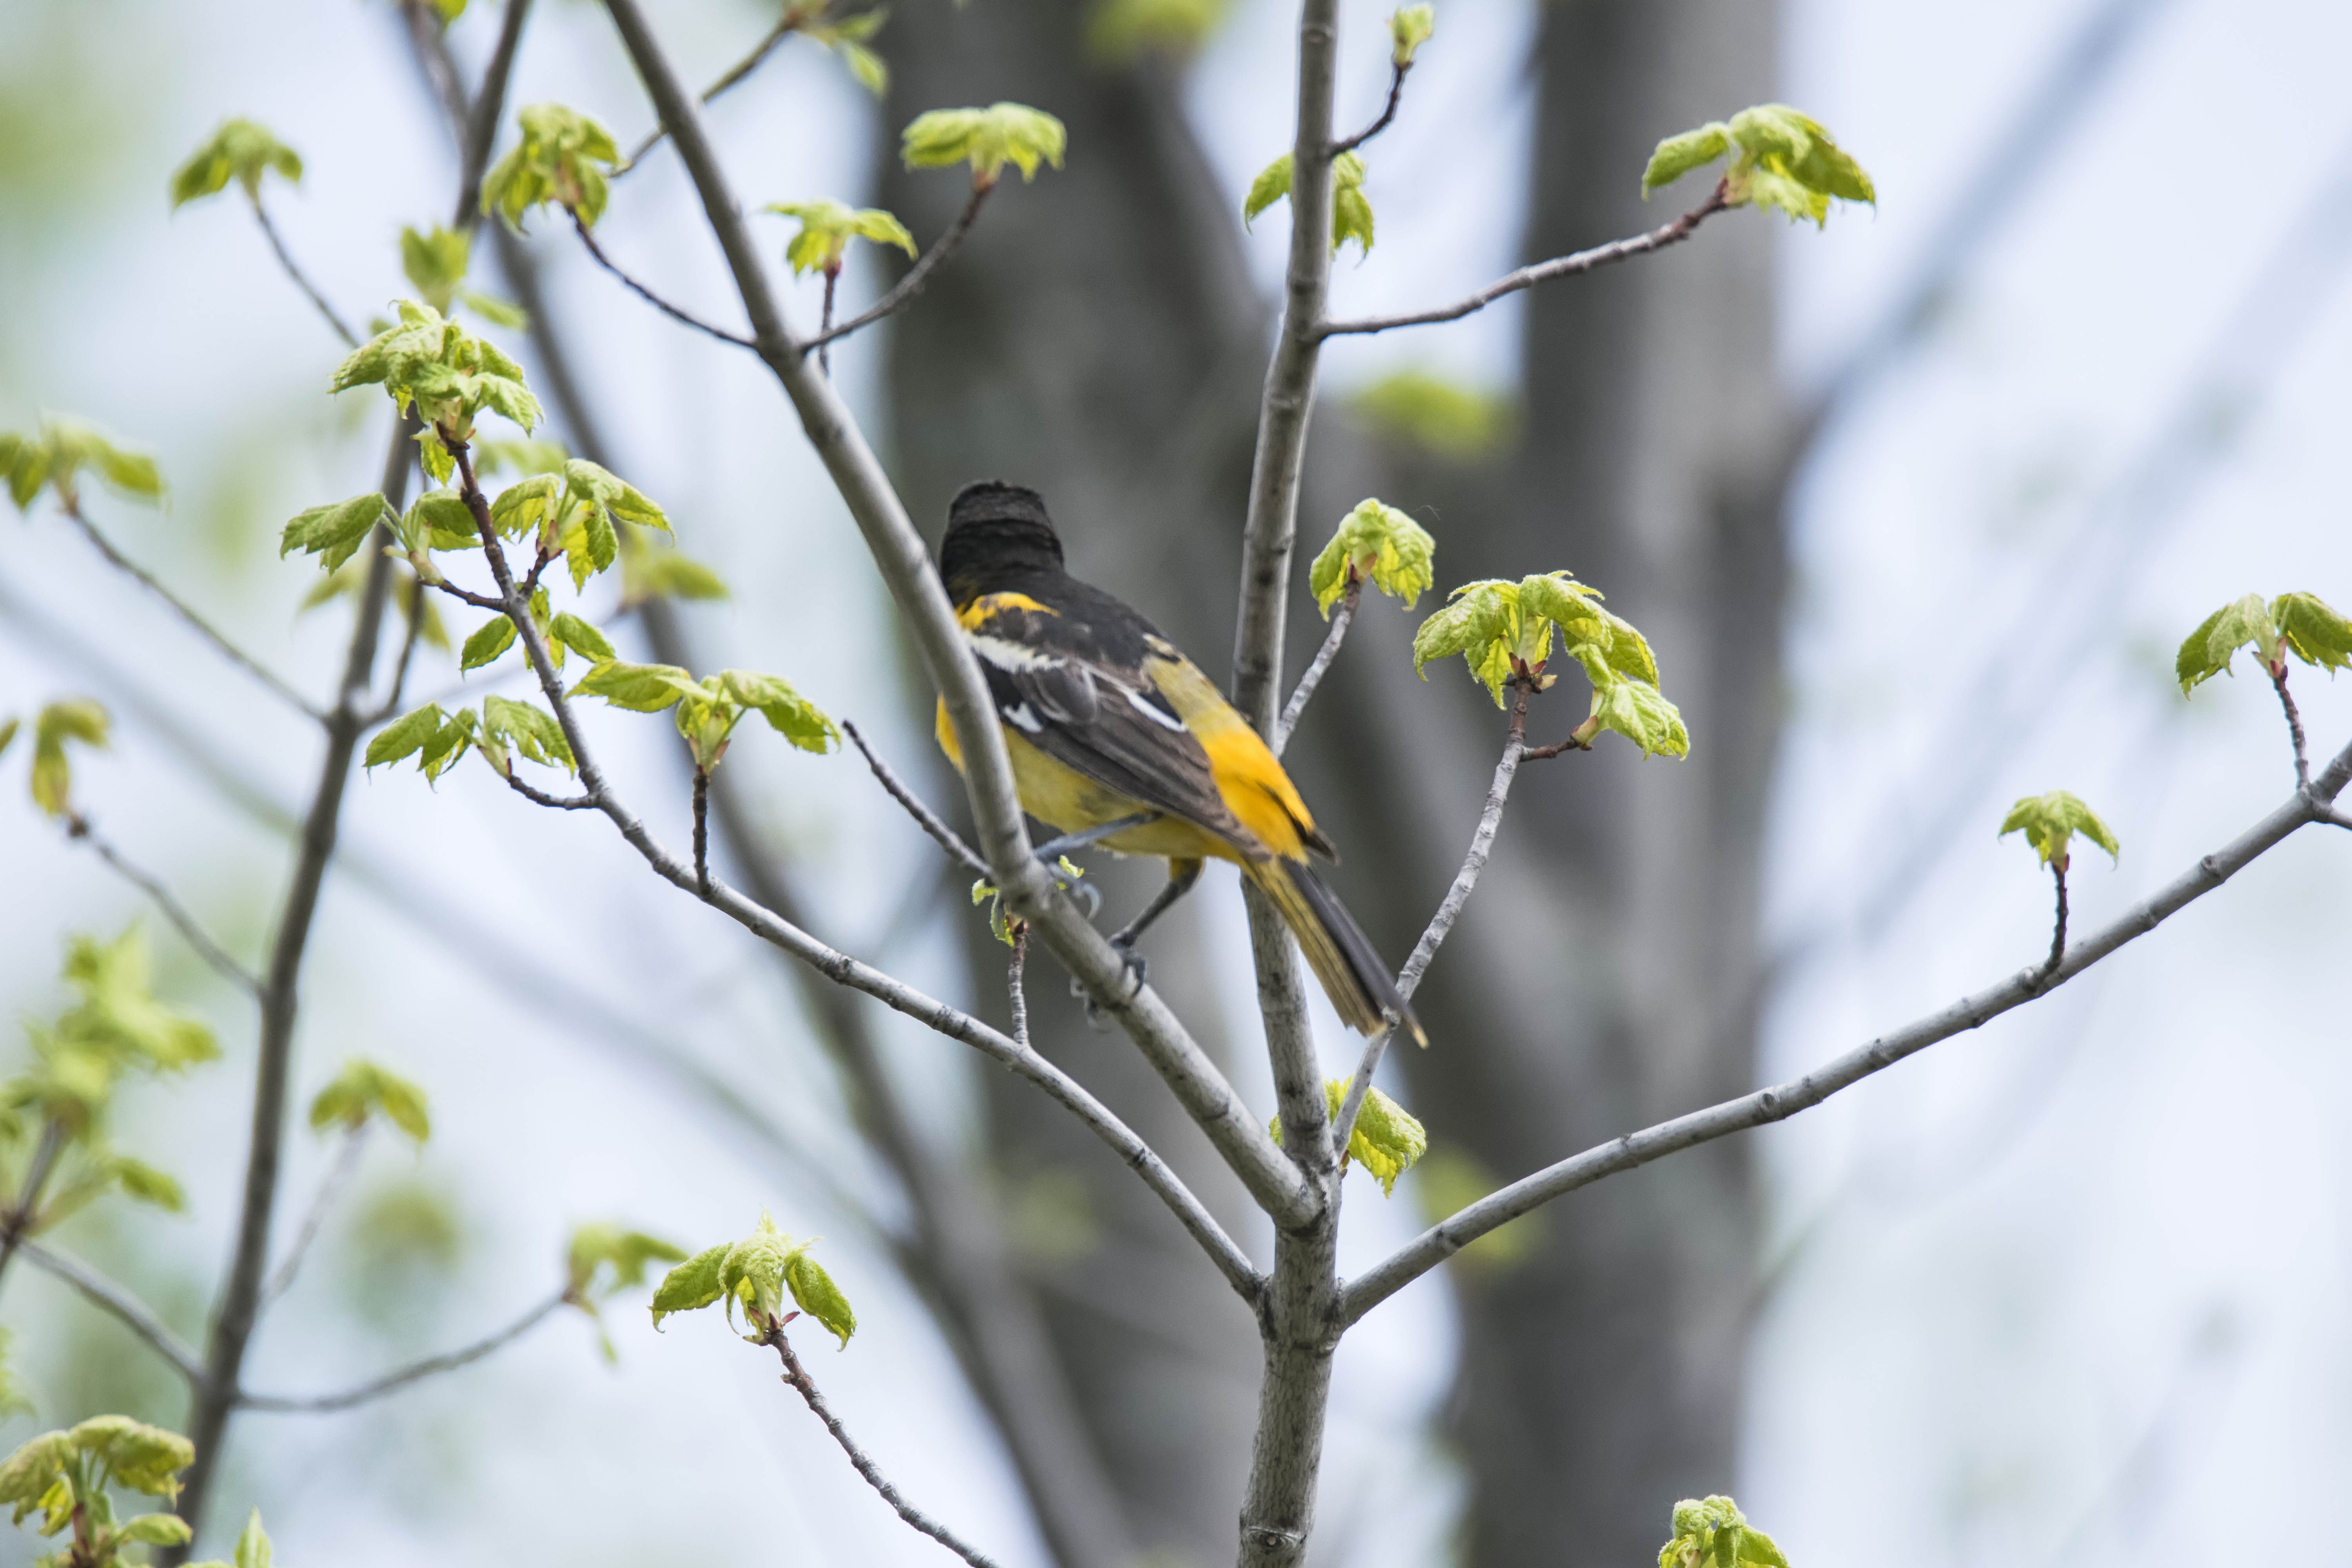
nature, branch, bird, flower, wildlife, insect, flora, fauna, de, canada, quebec, finch, baltimore, sherbrooke, oiseau, oriole, perching bird